Queens Supreme

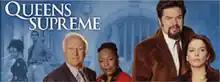
Title card

Queens Supreme is an American courtroom comedy drama television series created by Dan and Peter Thomas, which aired on CBS from January 10 to January 24, 2003. The series had a strong cast and considerable financial backing, especially from Julia Roberts's "Shoelace Productions", Spelling Television and Revolution Studios; however, poor ratings forced its cancellation after three episodes.